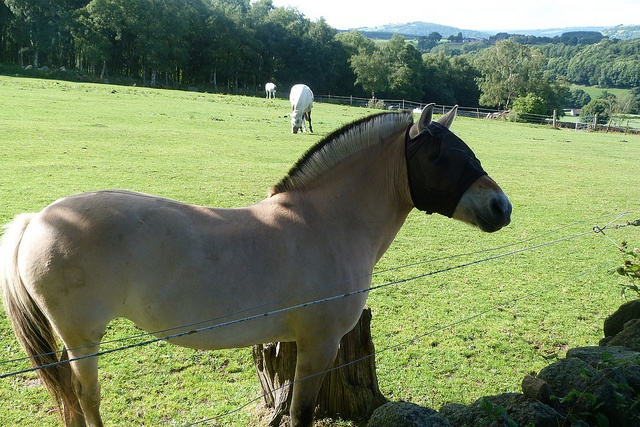
Horses in a pasture with a electric fence.
White horse standing in an open field next to a barbwire fence.
A groomed horse standing in a large field.
A horse standing in a field with a mask on.
A horse that is wearing something on its head.